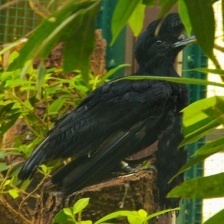
Species: UMBRELLA BIRD
Scientific name: CEPHALOPTERUS